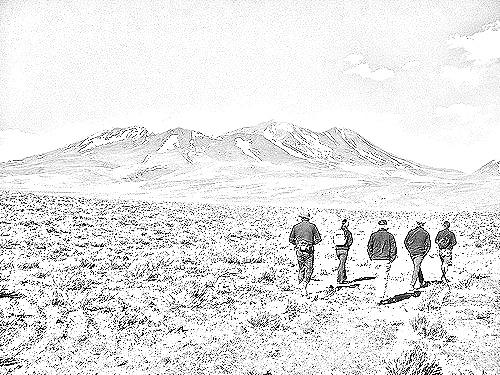
Portrait style: Sketch Portrait